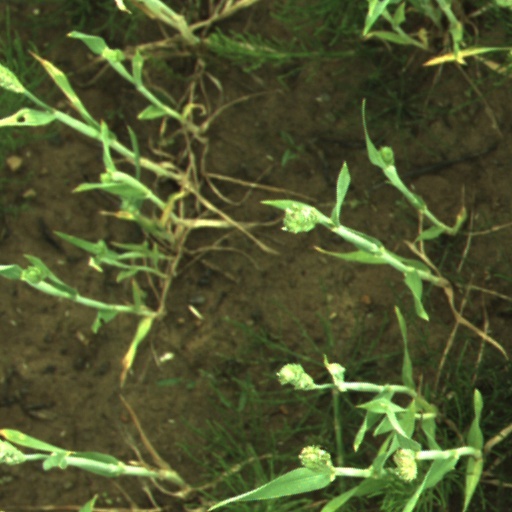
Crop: wheat